Karnataka

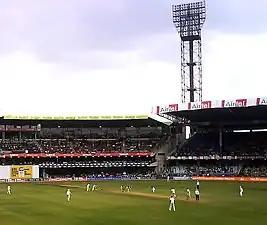
M. Chinnaswamy Stadium in Bengaluru

As per the 2011 census, Karnataka had a literacy rate of 75.60%, with 82.85% of males and 68.13% of females in the state being literate.